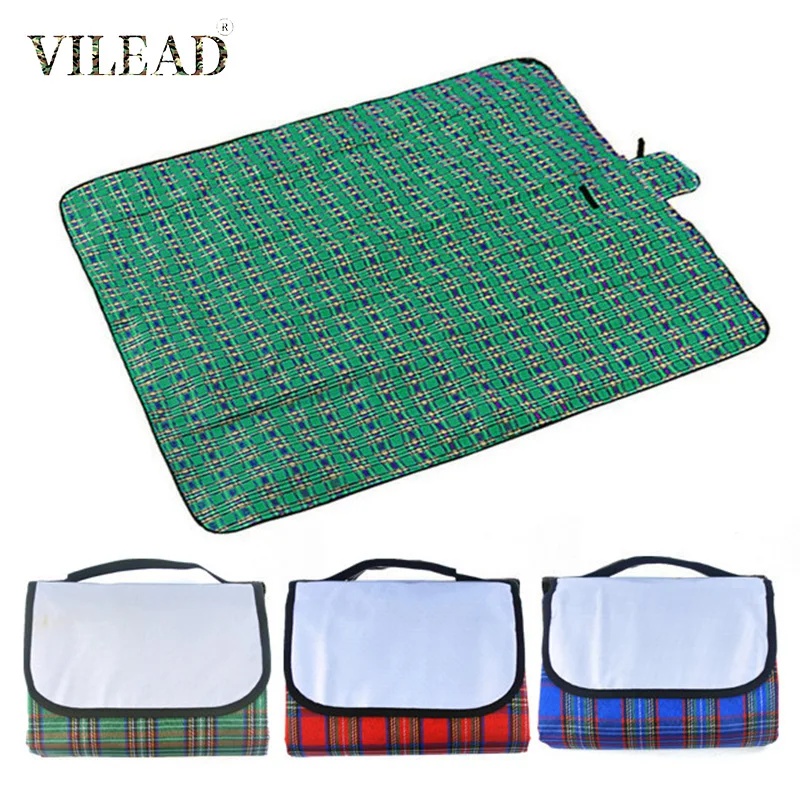
Vilead Folding Waterproof Picnic Mat Lightweight Cushion with Moisture-proof Plaided
Brand: Sjunlimitedllc
Vilead Folding Waterproof Picnic Mat Lightweight Cushion with Moisture-proof Plaided Pattern Sleep Camping Outdoors Accessories SPECIFICATIONS Brand Name : Vilead Material : Oxford Origin : Mainland China CN : Anhui By Inflating Mode : Camping Mat Dampproof Mat Type : Oxford Outdoor Mat Outdoor Activity : Picnic Barbecue Model Number : Oxford Outdoor Mat Dampproof Mat Type : Camping mat Style : Oxford Outdoor Mat Color : Red,Blue,Green Close Size : 39*27*8CM Open Size : 200(L)*150(W)CM Net Weight : 0.56kg Feature : Fashionable light, convenient to carry Unit Type : piece Package Weight : 0.560kg (1.23lb.) Collapsible Camping Mat Beach Mat Picnic Mat Pad Blanket Moistureproof Waterproof Foldable Folding Outdoor Beach blanket Camping Mat Picnic Pad Sleeping Waterproof 200x150 Folding Camping Mattress Beach Picnic Rug for Beach Lounger Picnic Party Package Size:40cm x 10cm x 5cm (15.75in x 3.94in x 1.97in) Features: * Lightweight, foldable, easy to carry away, setup and fold up. * A perfect mat for picnics, camping or hiking,beach fun, sporting events,backyard play,outdoor activities and baby climb. * Large enough to let you and your family or friends enjoy the glamour of nature. * Carefully hemmed. Waterproof,stain resistant,antifraying and fadeless. * Picnic mat Blanket,moistureproof mat, floor mat * Unfold Size: (200cm x 150cm ) (180*150cm)(130*150cm) * Color: Sky Blue,Red,Dark Green Note: Due to the production process met a lot of machines. So will produce odor. Just wash it after use. Positive Feedback from customers:
Category: Home & Garden > Lawn & Garden > Outdoor Living > Outdoor Blankets > Picnic Blankets